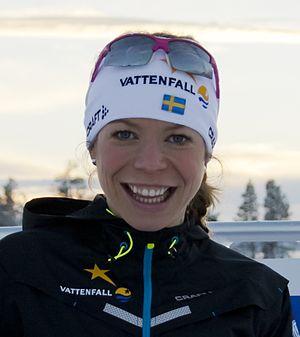
Maria Rydqvist, née le 22 mars 1983 à Varnamo, est une fondeuse suédoise qui a débuté en équipe nationale en 2001.